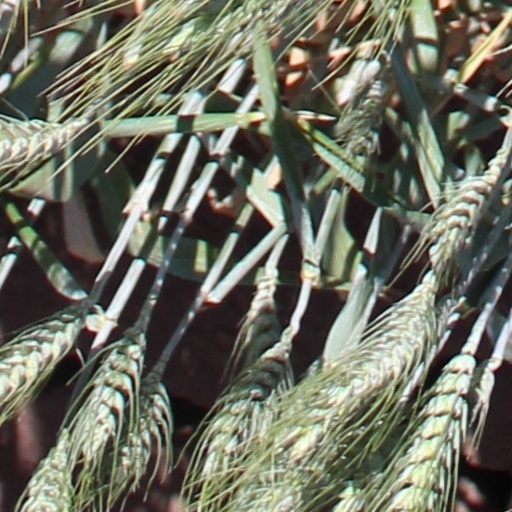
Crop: wheat